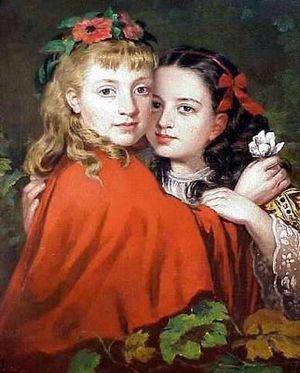
La psychologie de l'adolescent, discipline apparentée à la psychologie de l'enfant, a pour objet d'étude les processus de pensée et les comportements de l'adolescent, son développement psychologique et ses problèmes éventuels.